Moshchun

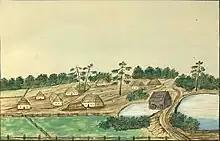
1854 drawing of Moshchun

Moshchun was originally named Pylnia after the many sawmills in the village.